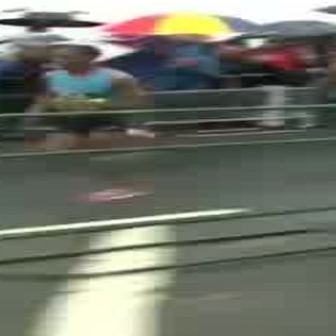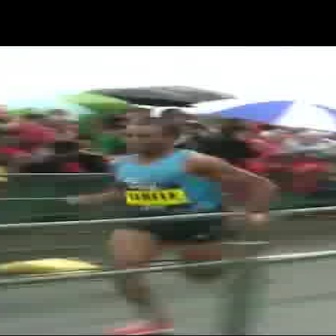
  Please identify the target specified by the bounding box [2,41,168,206] in the first image and locate it in the second image. Return the coordinates in [x_min,y_min,x_max,y_max] format.
Answer: [63,117,280,334]